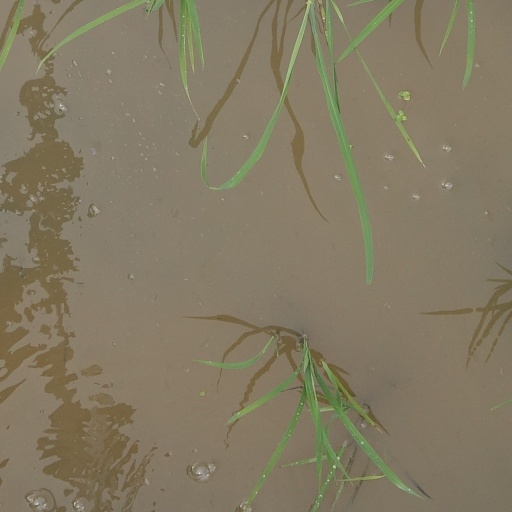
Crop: rice